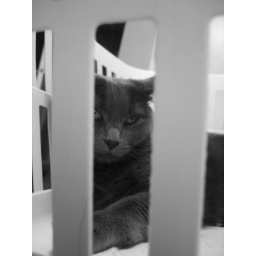
My two cats playing in a laundry basket